History of nuclear weapons

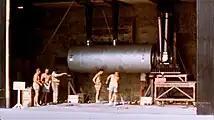
The "SHRIMP" device, utilized in the "Bravo" test of Operation Castle, was the first ever solid-fueled thermonuclear weapon design ever tested by the United States, light and compact enough to be theoretically deliverable by its existing bomber-aircraft fleet.

Following the Mike blast by less than a year, Joe-4 seemed to validate claims that the bombs were inevitable and vindicate those who had supported the development of the fusion program. Coming during the height of McCarthyism, the effect was pronounced on the security hearings in early 1954, which revoked former Los Alamos director Robert Oppenheimer's security clearance on the grounds that he was unreliable, had not supported the American hydrogen bomb program, and had made long-standing left-wing ties in the 1930s. Edward Teller participated in the hearing as the only major scientist to testify against Oppenheimer, resulting in his virtual expulsion from the physics community.